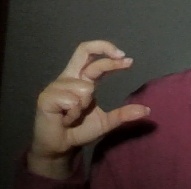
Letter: thal